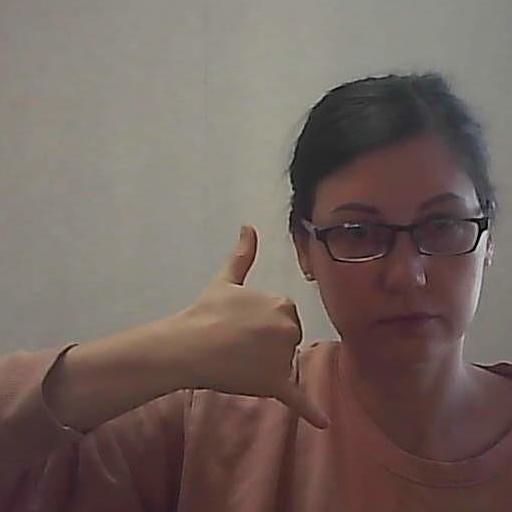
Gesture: call